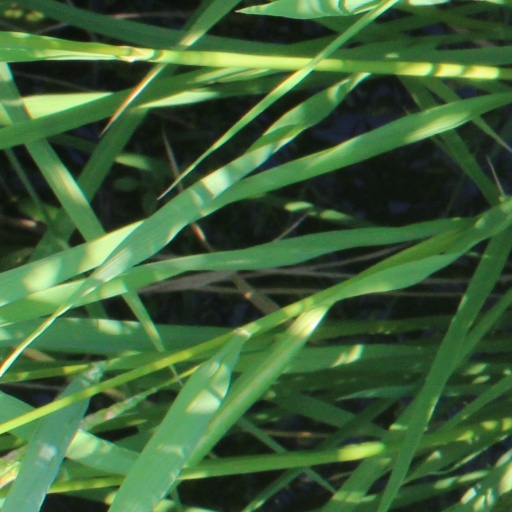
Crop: rice